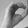
ASL letter: O